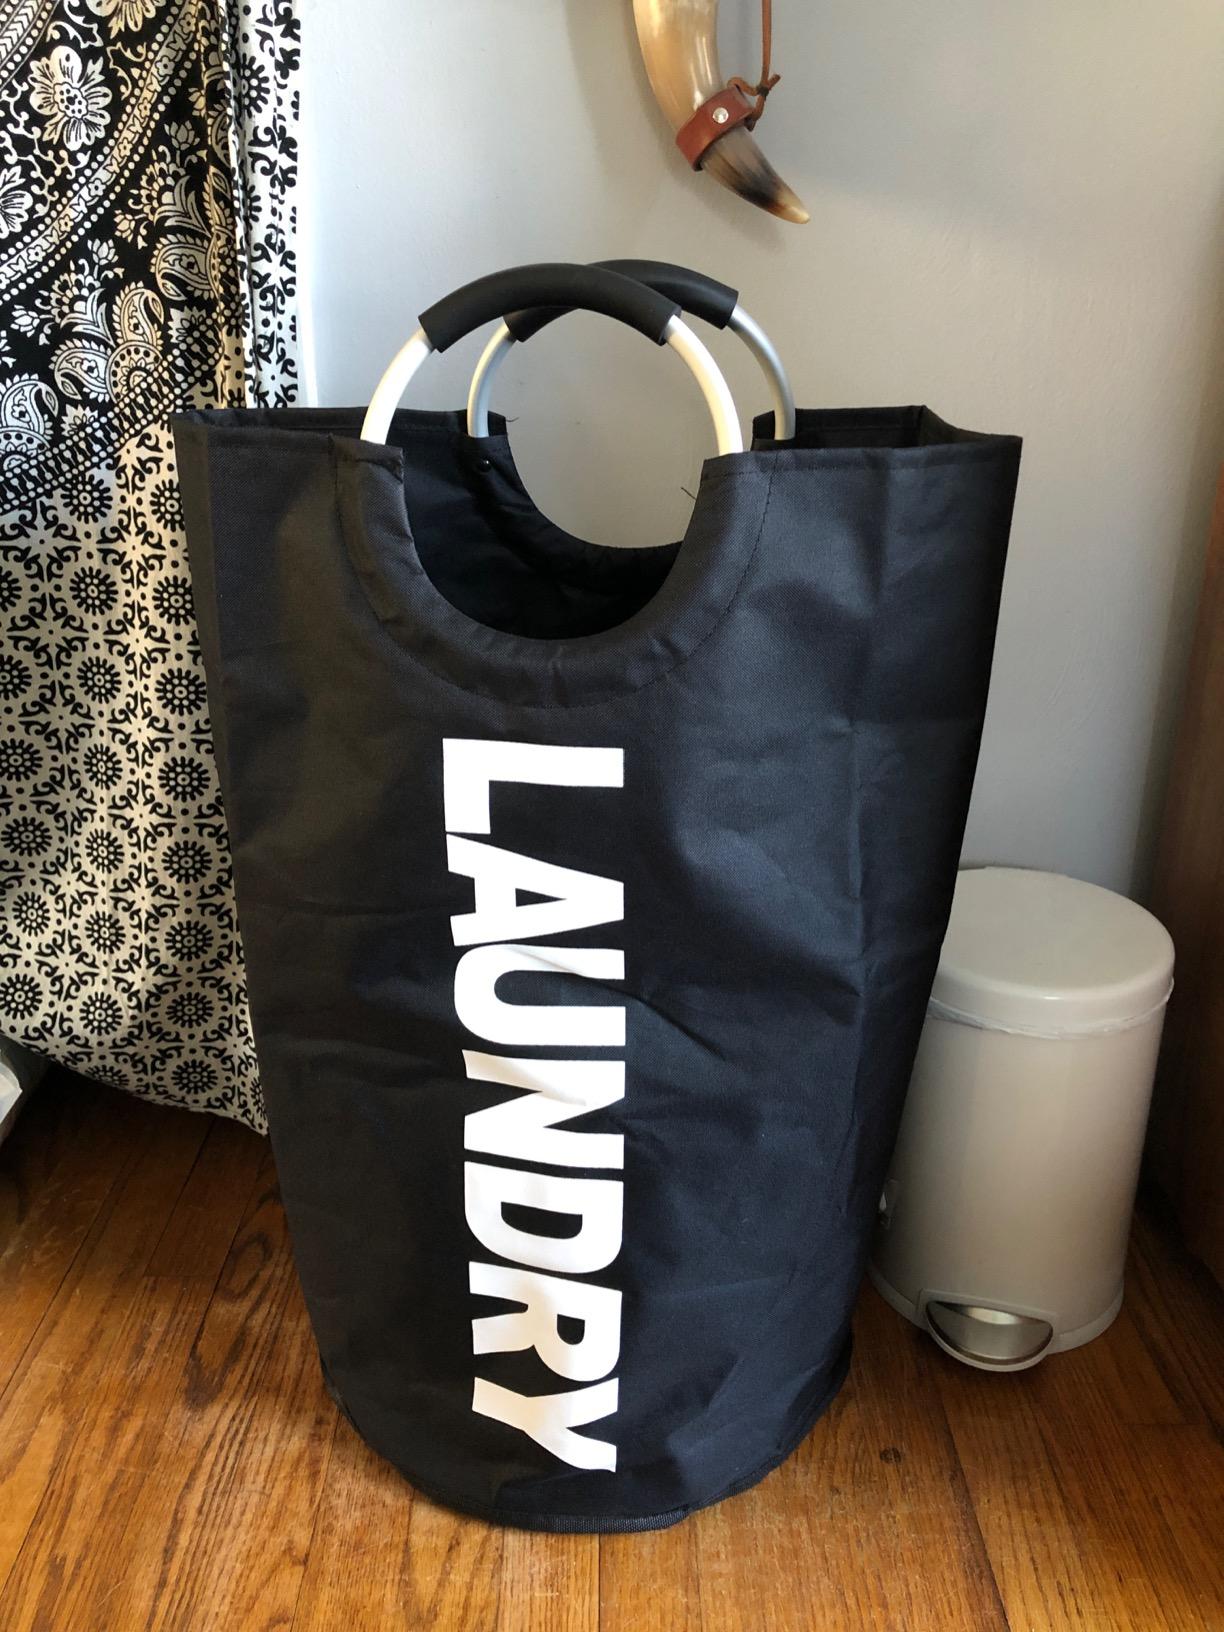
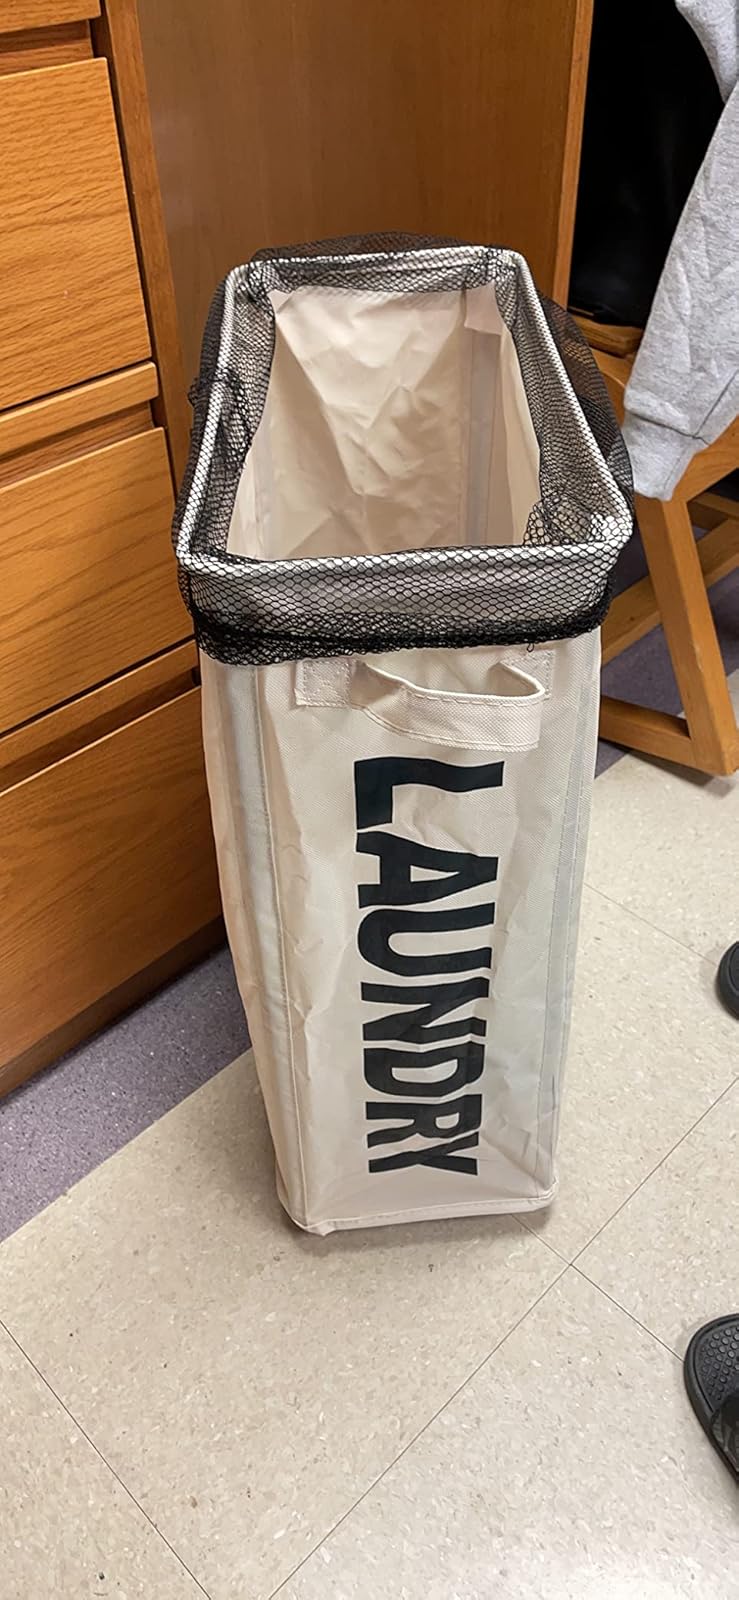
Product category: items_hamper
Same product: no